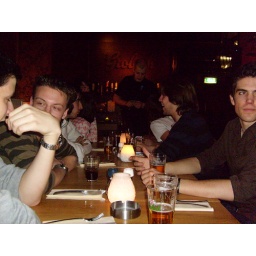
Een dag-excursie, georganiseerd door Cheops, in het (uiteindelijk niet zo) zonnige zuiden van Nederland: Eindhoven!